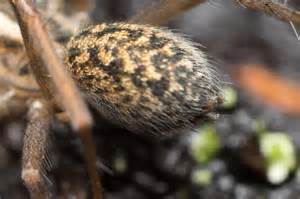
Label: spider